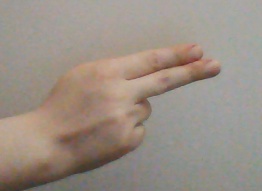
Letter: ain